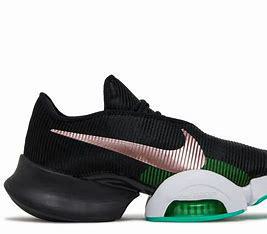
Brand: Nike
Model: Air Zoom Superrep 2